Goodenia glomerata

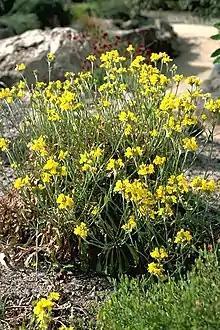
Habit

Goodenia glomerata is a species of flowering plant in the family Goodeniaceae and is endemic to the south coast of New South Wales. It is an erect, hairy herb with elliptic to lance-shaped leaves, mostly at the base of the plant, and compact spikes of hairy yellow flowers.